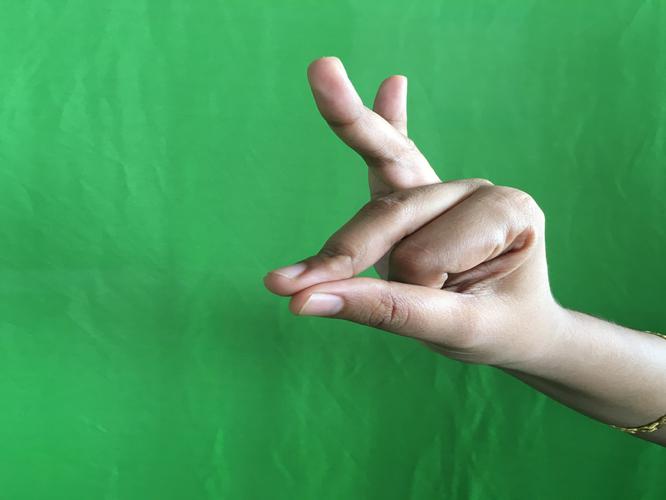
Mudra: Bramaram
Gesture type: single_hand